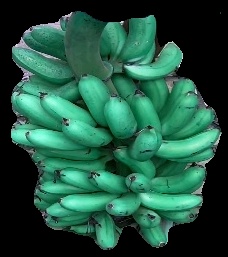
Variety: rasbale
Grade: grade1